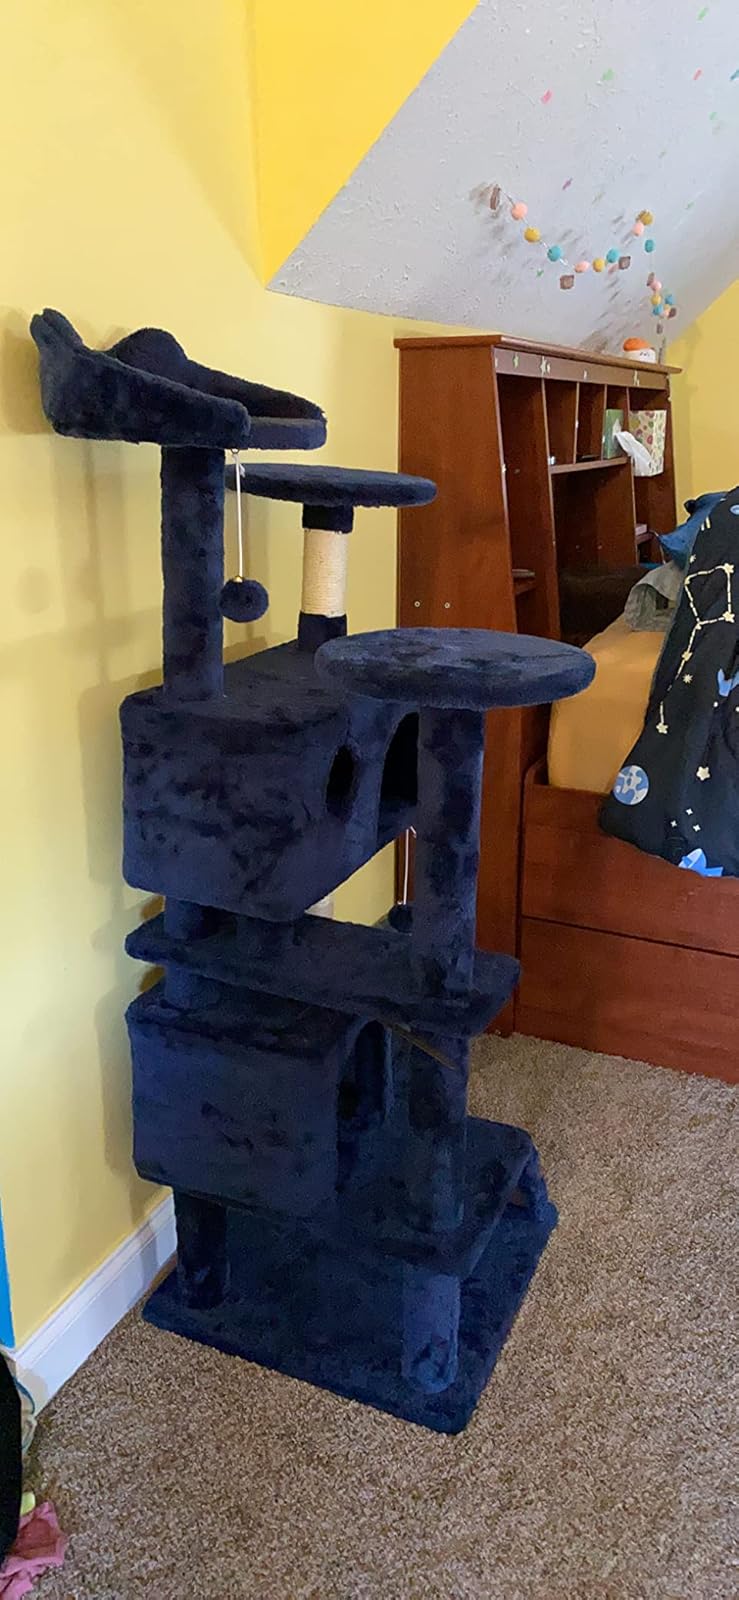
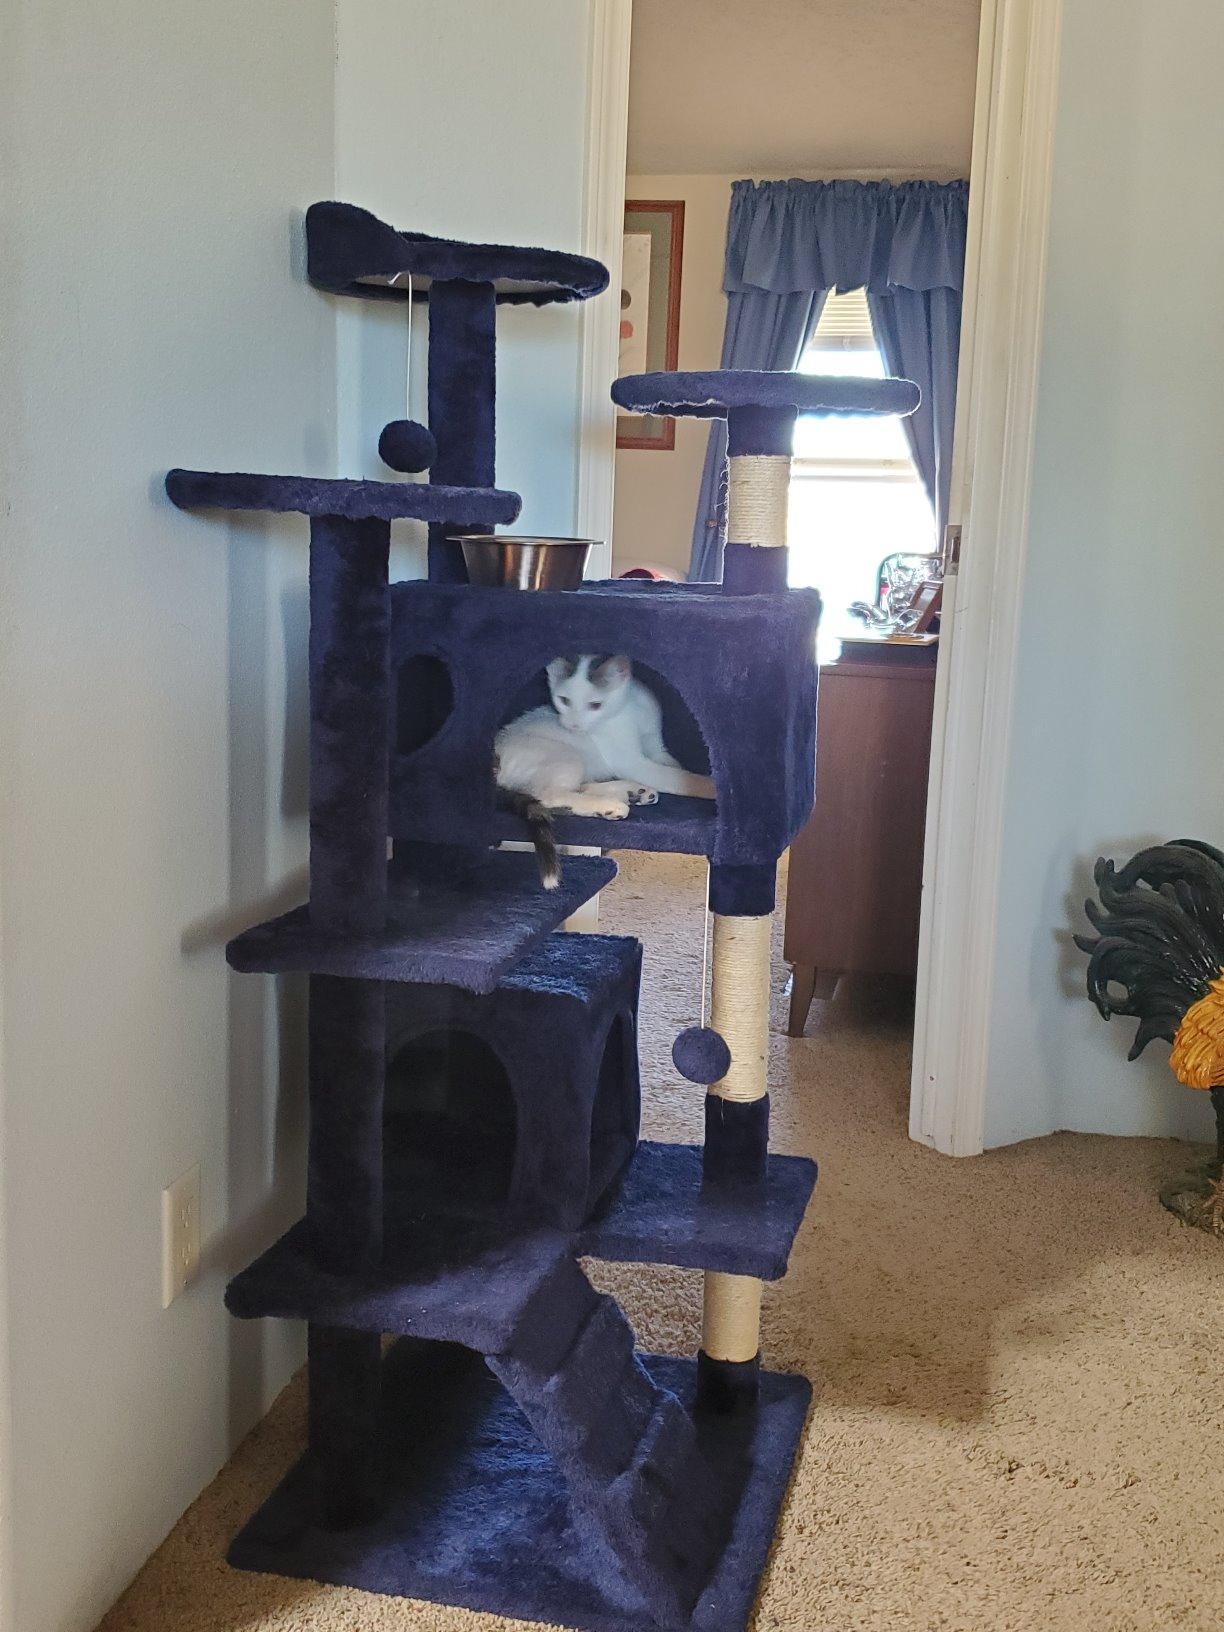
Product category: items_cat tree
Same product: yes